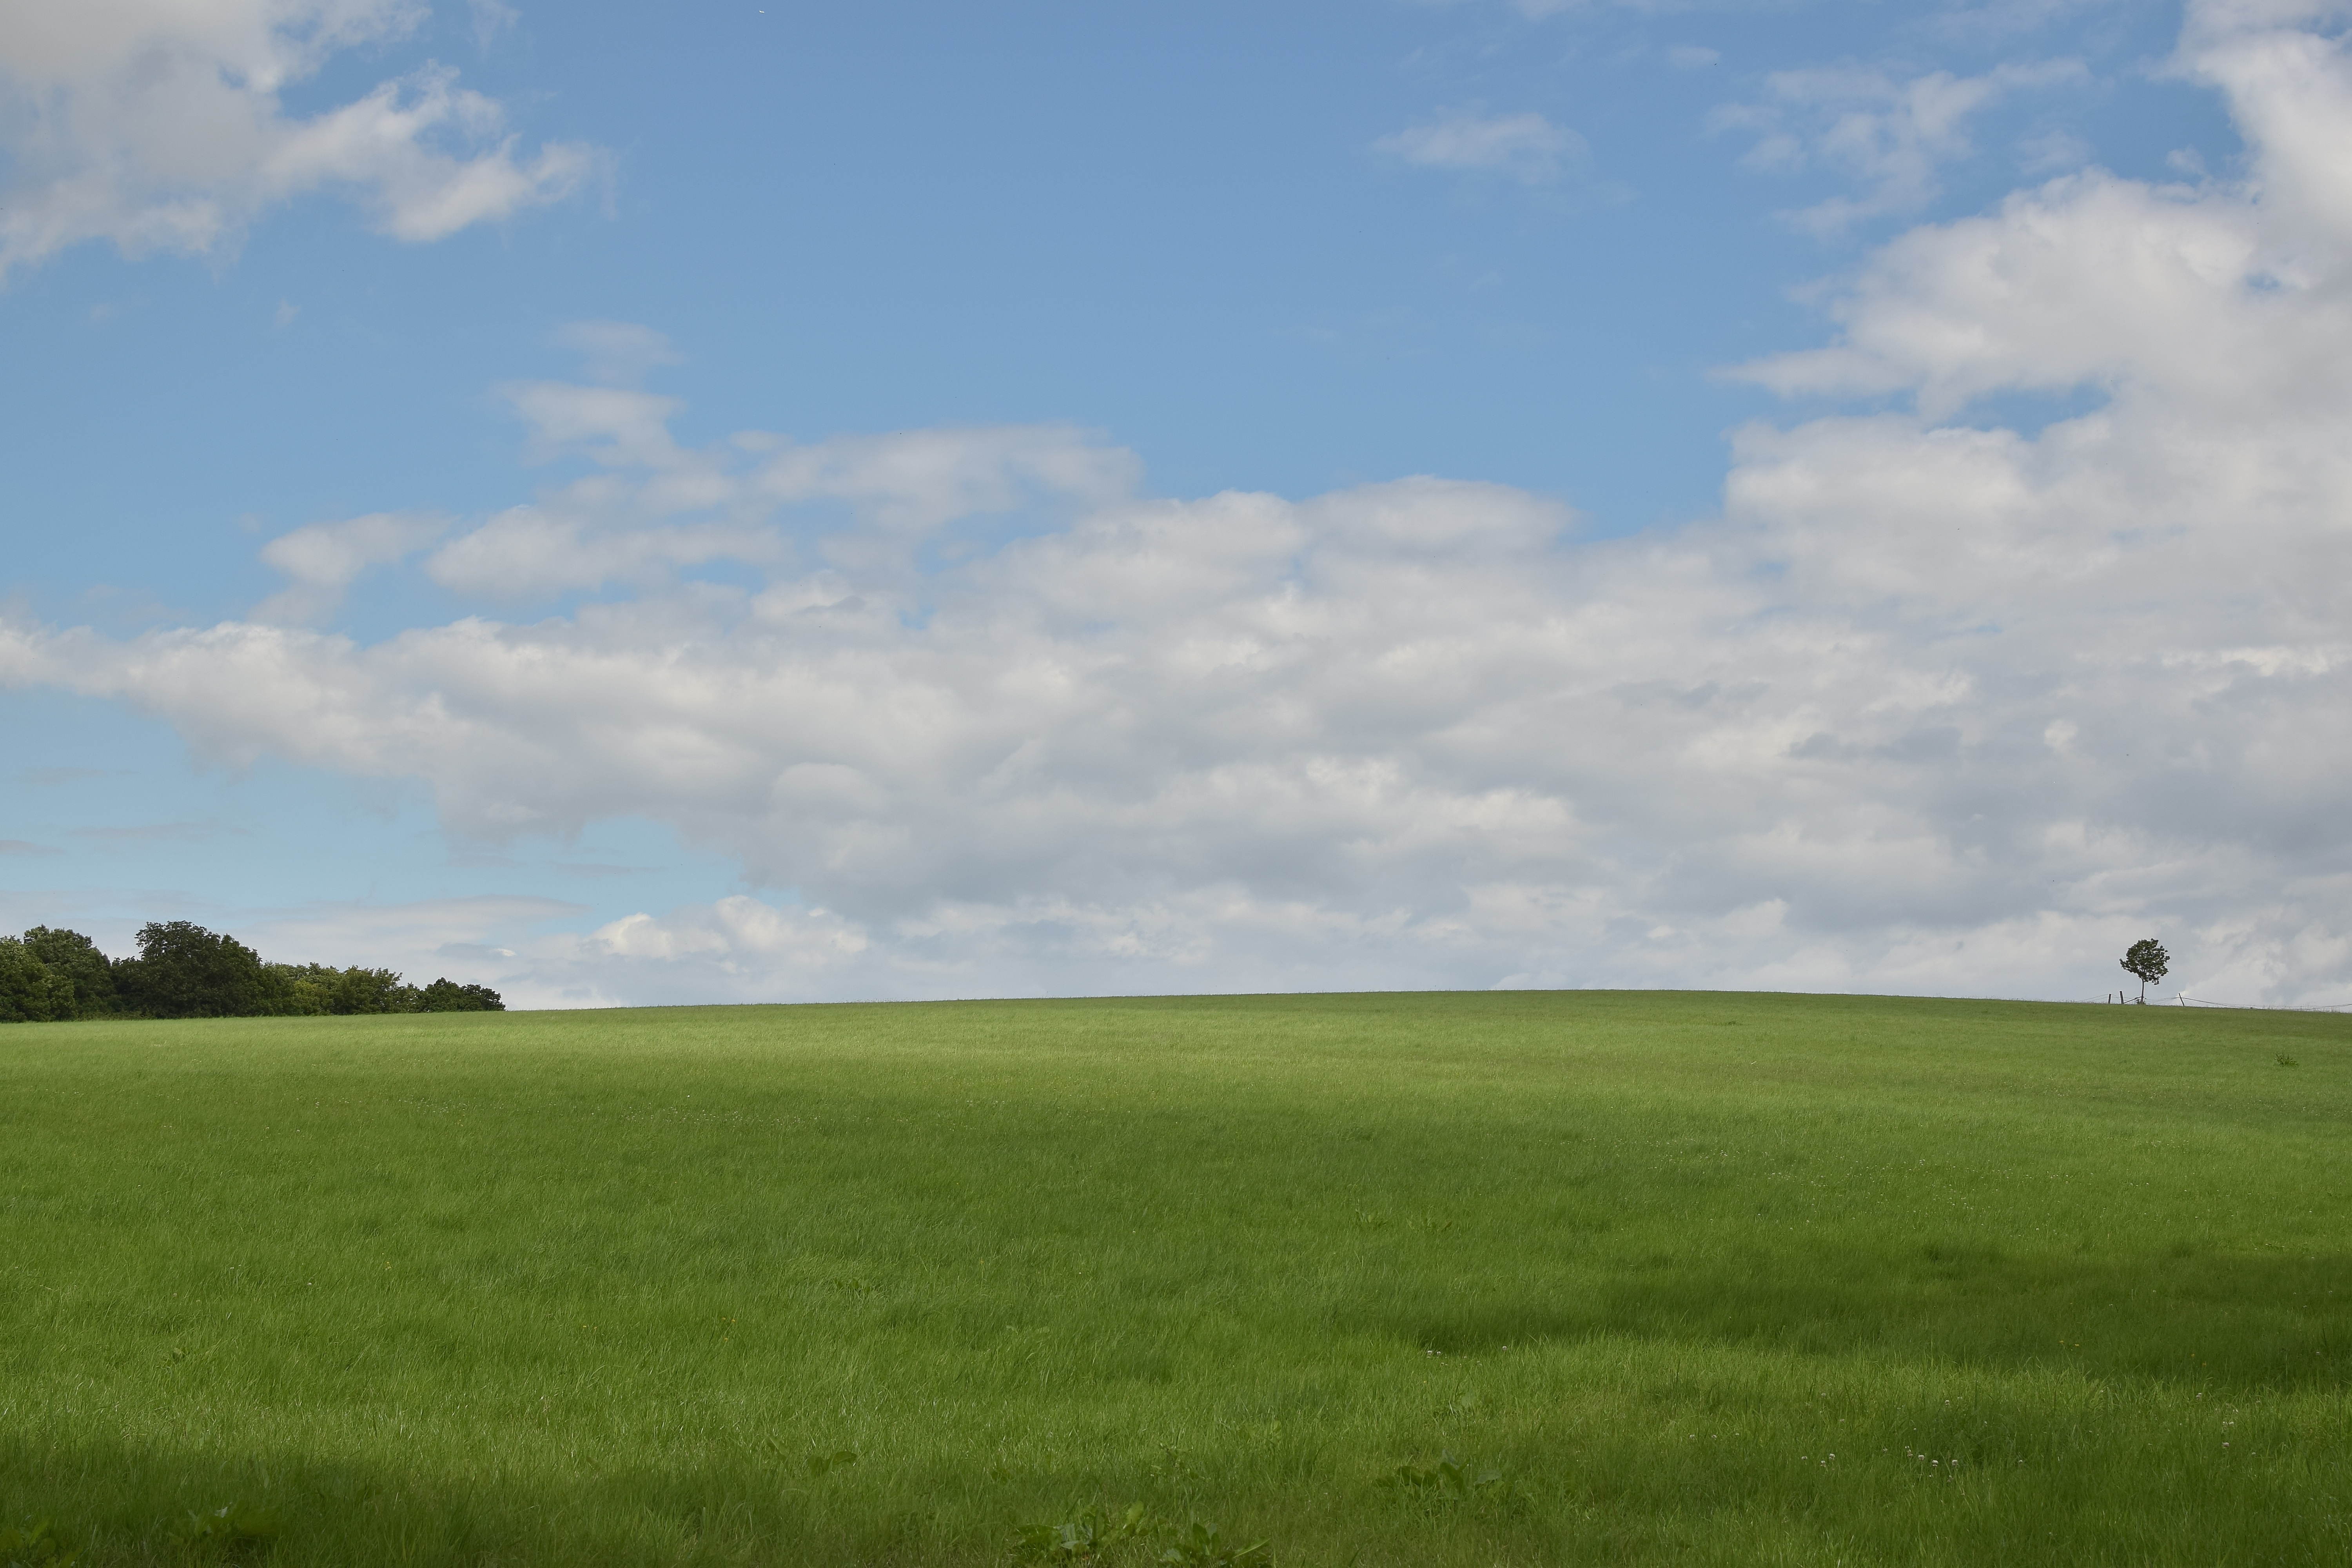
landscape, nature, forest, grass, horizon, marsh, cloud, sky, field, farm, lawn, meadow, prairie, hill, idyllic, toll, pasture, desktop, agriculture, plain, clouds, background, grassland, plateau, beautiful, habitat, ecosystem, calming, steppe, rural area, natural environment, grass family, atmosphere of earth